SpaceX reusable launch system development program

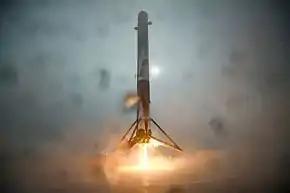
First stage of Falcon 9 Flight 21 descending over the floating landing platform, January 17, 2016, immediately prior to a soft touchdown followed by deflagration of the rocket after a landing leg failed to latch, causing the rocket to tip over.

During the 2015 launch hiatus, SpaceX requested regulatory approval from the FAA to attempt returning their next flight to Cape Canaveral instead of targeting a floating platform in the ocean. The goal was to land the booster vertically at the leased "Landing Zone 1" facility—the former Launch Complex 13 where SpaceX had recently built a large rocket landing pad. The FAA approved the safety plan for the ground landing on December 18, 2015. The first stage landed successfully on target at 20:38 local time on December 21 (01:38 UTC on December 22).